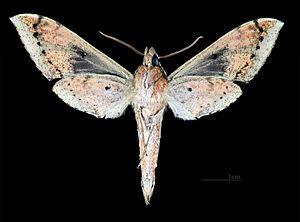
Rhagastis albomarginatus est une espèce d'insectes lépidoptères de la famille des Sphingidae, sous-famille des Macroglossinae, tribu des Macroglossini, sous-tribu des Choerocampina et du genre Rhagastis.